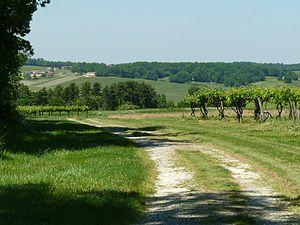
le chemin de la Faye, ancien chemin gallo-romain Périgueux-Pons à Birac, Charente, France
Cet article recense une sélection de voies romaines ou anciennes, hypothétiques ou avérées, entre les cités antiques de Mediolanum Santonum, et Vesunna, en France. Certaine sections de ces routes majeures ou secondaires sont mentionnées dans des documents écrits, comme la table de Peutinger. Exceptionnellement, elles sont confirmées par l'archéologie et l'épigraphie, et sont depuis le XVIIIᵉ siècle à l'origine de nombreuses conjectures.
Birac est une commune du Sud-Ouest de la France, située dans le département de la Charente.